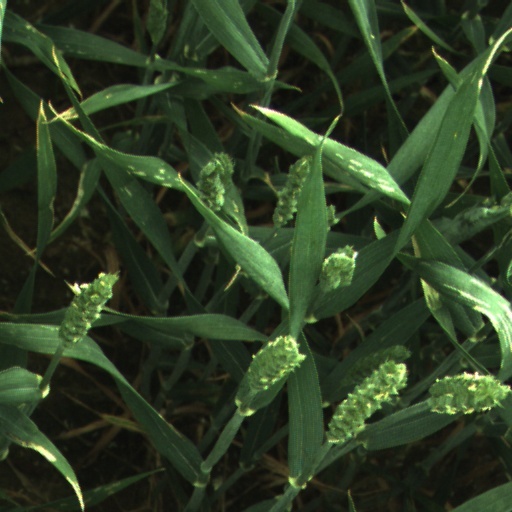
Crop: wheat